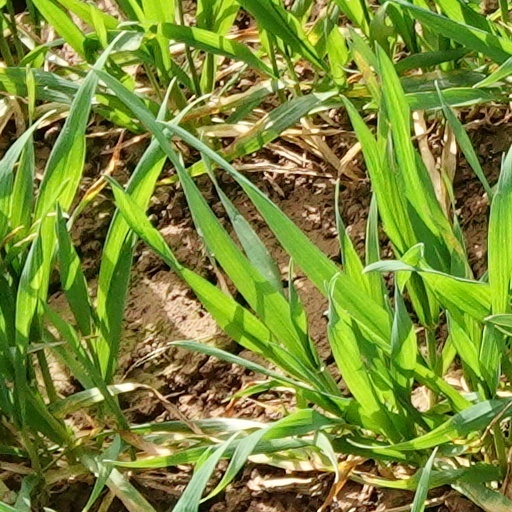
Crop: wheat